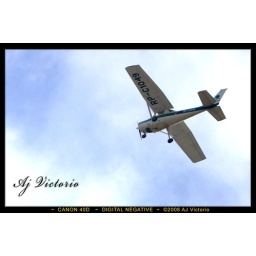
cessna plane passing over our house taken with canon eos 40d with ef 500mm f4 L IS